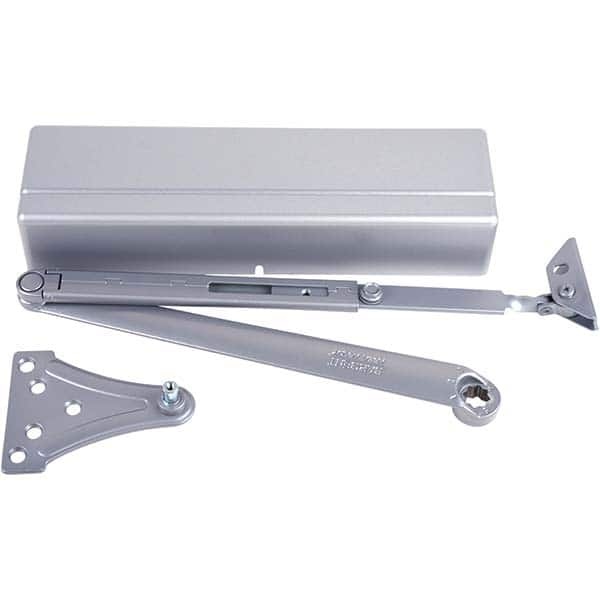
Sargent - Manual Dampers Type: Universal Regular Arm Closer Body Length: 12.0 (Decimal Inch)
Item #: 13785217 Brand: Sargent Model #: 1431UO DA EN Product Specifications Manual Dampers; Type: Universal Regular Arm ; Closer Body Length: 12.0 (Decimal Inch); Finish/Coating: Aluminum Enamel ; Mount: Multi-Mount ; Type: Universal Regular Arm ; Hand: Non-Handed Type Universal Regular Arm Closer Body Length (Decimal Inch) 12.0 Finish/Coating Aluminum Enamel Mount Multi-Mount Type Universal Regular Arm Hand Non-Handed Additional Information Size 1-6
Brand: Sargent
Category: Hardware > Hardware Accessories > Drawer Slides